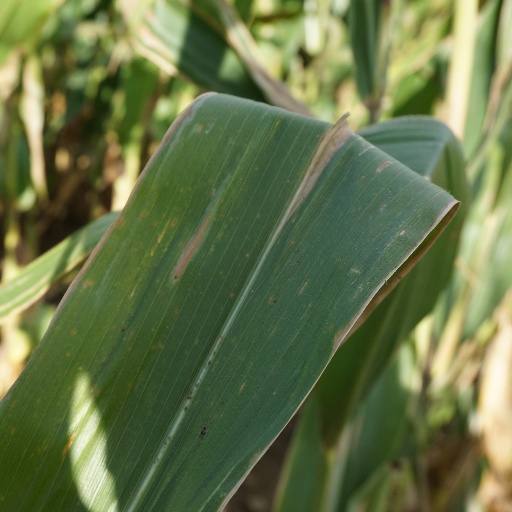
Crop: maize; corn